Hodžovo námestie

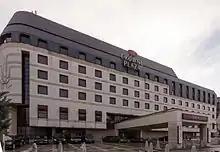
Hotel Crowne Plaza (formerly Hotel Forum)

This post-modern hotel building was finished in 1989. The project is by Julián Hauskrecht and others (Boris Džadoň, Štefan Ďurkovič, Juraj Herman, Dušan Krepop, Ján Poláček, Pavol Suchánek) with additional input into the interior design by Alain Marcot and Slobodanka Dragovičová.